History of Ipswich Town F.C.

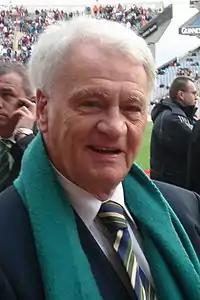
Bobby Robson guided Ipswich to success in the FA Cup and the UEFA Cup.

Alf Ramsey's appointment led Billy Wright to comment, "In appointing Alf to become their manager Ipswich Town paid a tremendous tribute to intelligent football – and footballers who think!" In Ramsey's first season at the club, Ipswich scored 106 goals in 46 games and finished third in Division Three (South). The following season, 1956–57, the club won the Third Division South title for the second time and saw the emergence of local striker Ted Phillips who scored 46 times during the season; this remains the highest number of goals scored by an Ipswich player in a season. During the same season, Ipswich played under floodlights for the first time, at Coventry City in September 1956. At the end of that season that John Cavendish Cobbold was appointed as the club's chairman. Three seasons of mid-table finishes followed as Ipswich established themselves in the Second Division, along with moderate success in the FA Cup, most notably reaching the fifth round in the 1958–59 season.